Zashiki Hakkei

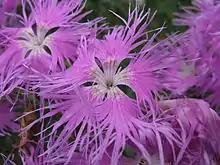
—in Japanese

In the "Fūryū Zashiki Hakkei" version a husband, smoking a pipe, embraces his half-naked wife from behind, pulls at her kimono, and fondles her genitals as she applies makeup. Her eyebrows are unshaved, which indicates she is newly wed and has not yet had a child. An amulet for a paper charm dangles from her neck. The mirror before her alludes to the moon in "The Moon in Autumn on Dongting Lake". A grows in a potter on the veranda, which suggests the word , meaning "a child who is caressed", but used to mean "the woman I love" in ancient waka poetry. The nadeshiko fringed pink was also a traditional symbol of a beautiful, desirable woman. To Hayakawa, the woman's body partly covered by the kimono is an allusion to the accompanying poem's "mid-autumn full moon ... hidden in the clouds". The word "utena" puns on the homophones for "pedestal" and the "calyx" of a flower, a traditional metaphor for the female genitals; thus the moon climbing the "utena" can be read as the man mounting the woman. To Shirane, the opening and closing "Moon of an autumn evening" in the poem creates a "mirror effect" appropriate to the image of the mirror.